Aston Martin DBR1

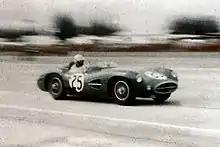
DBR1/1 driven by Carroll Shelby at Sebring on 22 March 1958.

For 1958, DBR1/3 was completed and Aston Martin now had three cars with which to compete. The World Sports Car Championship was now restricted to cars of no more than 3-litres and the team's DBR2 model with its 3.7-litre engine was ineligible. David Brown therefore chose to concentrate on the Championship with the DBR1, leaving the DBR2 for non-championship races. The team did not enter the opening round in Buenos Aires which was won by Ferrari, deciding instead to race at the following round, the 12 Hours of Sebring. Neither DBR1 managed to finish, both suffering gearbox failure, although in the hands of Moss it was the fastest car in the race. This was followed at the Targa Florio, with the new DBR1/3 also suffering a gearbox failure and not finishing but not before Moss had broken his old lap record set in the Mercedes 300SLR by over a minute. At the 1000 km Nürburgring, where the DBR1 had won the previous year, Aston Martin managed to repeat their victory, with Moss and Jack Brabham's DBR1/3 beating a large contingent of Ferraris and Porsches. Unfortunately the bad luck returned at Le Mans, with all three DBR1s failing to finish again. However, at the season ending Tourist Trophy, Aston Martin managed a 1-2-3 finish with Moss and Brooks driving the winning car (DBR1/2) ahead of Salvadori/Brabham in DBR1/1 and Shelby/Stuart Lewis-Evans in DBR1/3. However Ferrari had chosen not to compete having already won the championship and the race was only of four hour duration and consequently only half points were awarded. This victory allowed Aston Martin to finish second in the constructor's championship behind Ferrari.